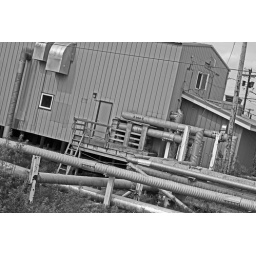
The mass of pipework leading in to the water treatment plant that feeds the housing area.